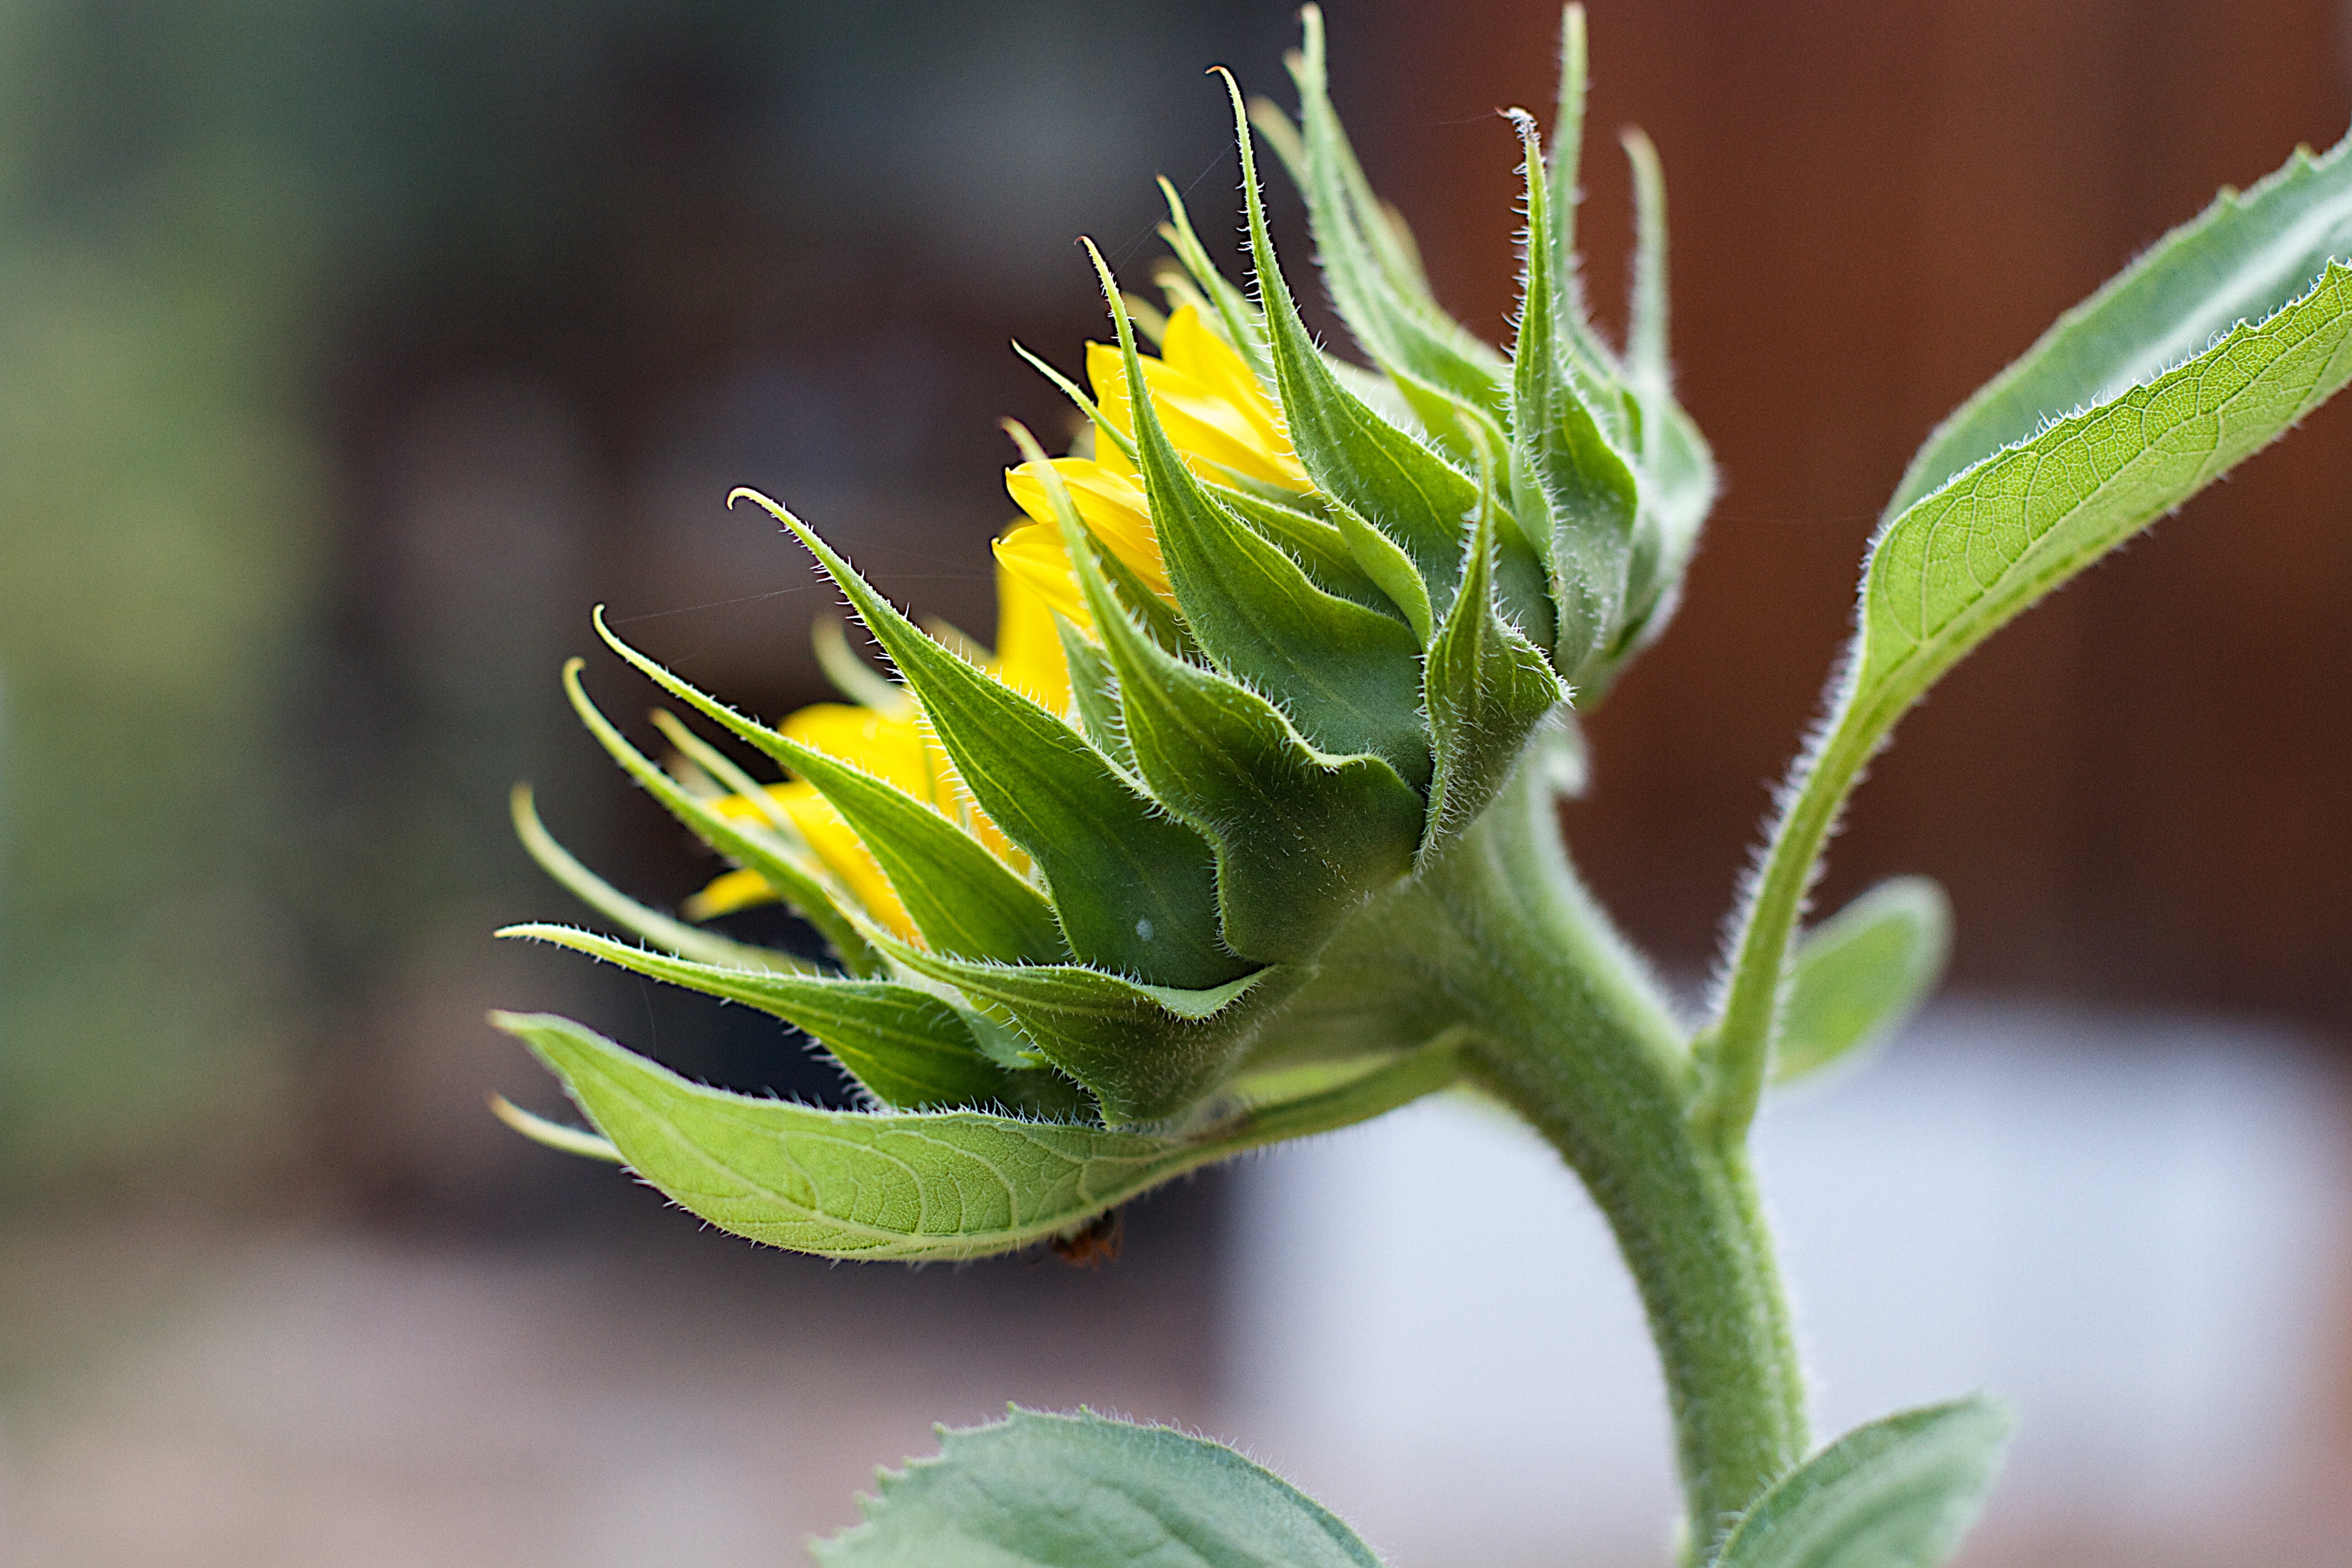
plant, leaf, flower, green, herb, produce, botany, yellow, flora, sunflower, wildflower, close up, thistle, bud, seeditforward, macro photography, flowering plant, daisy family, annual plant, plant stem, land plant